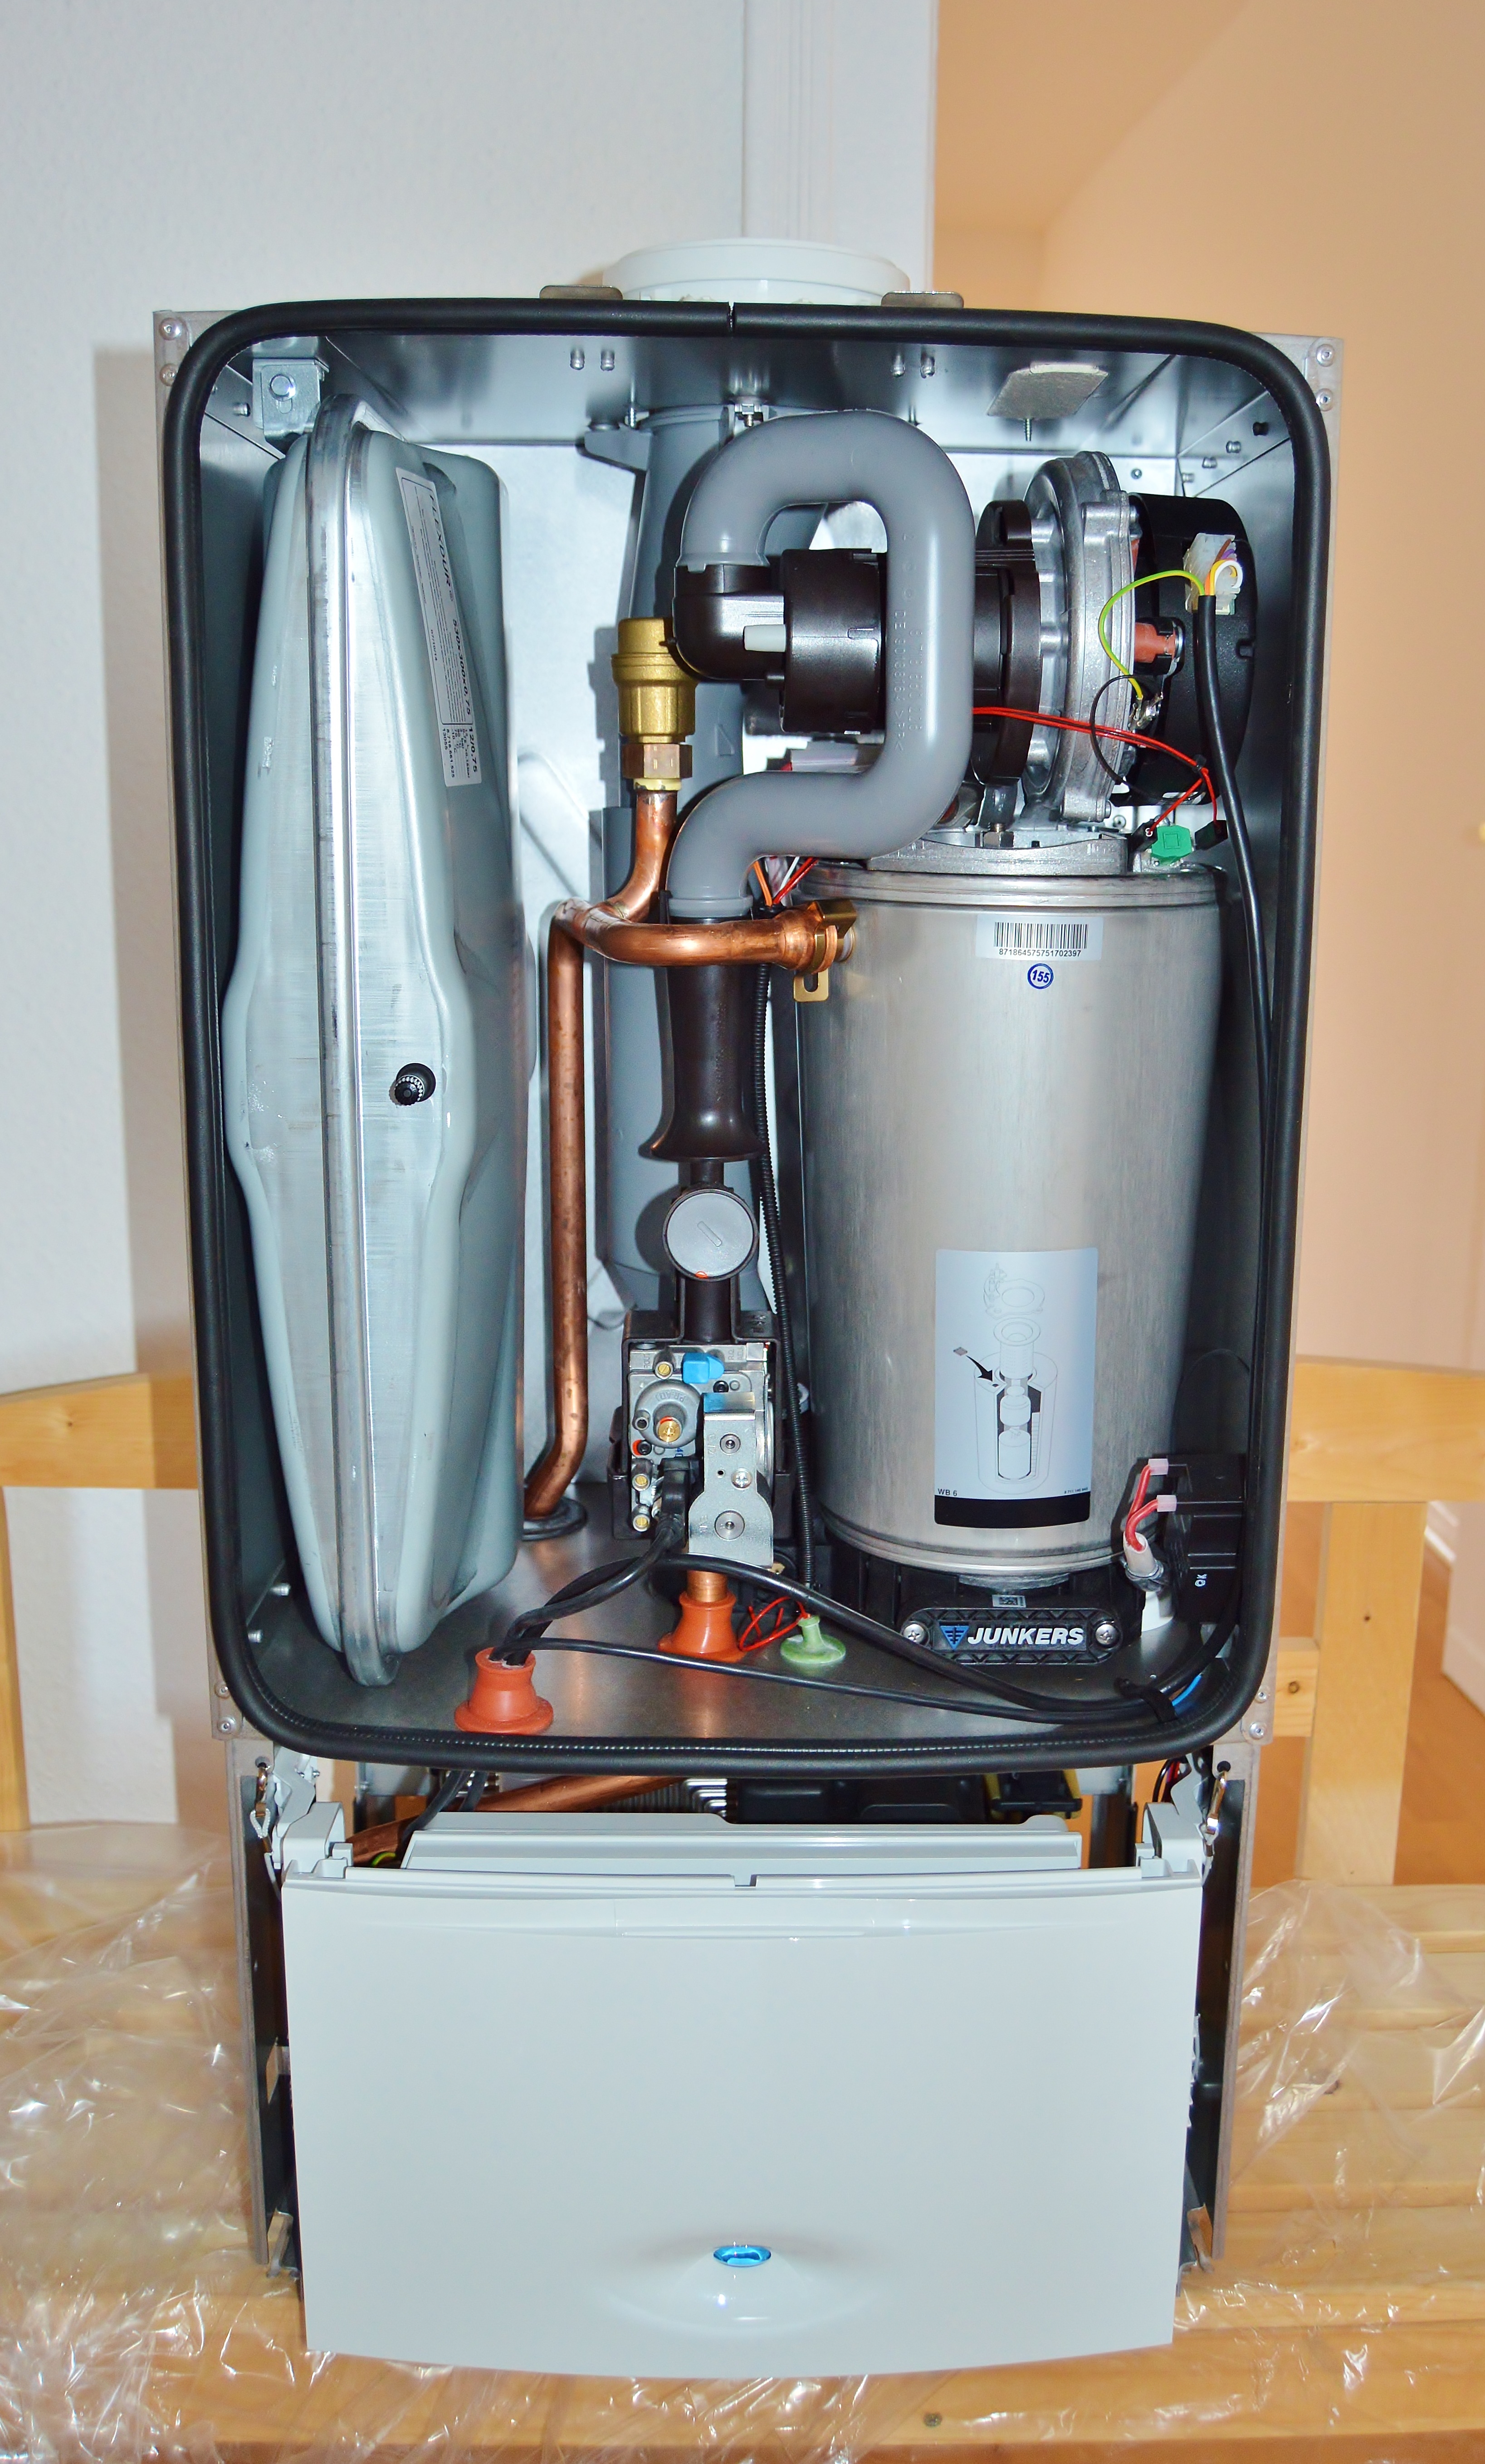
machine, heating, junkers, interior view, floor heating, cerapur, gas water heater